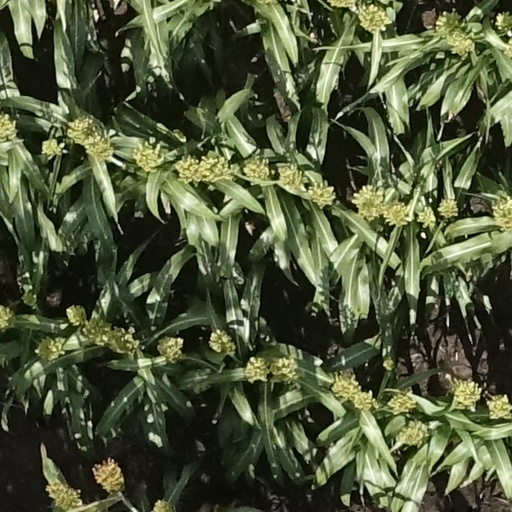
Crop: sorghum